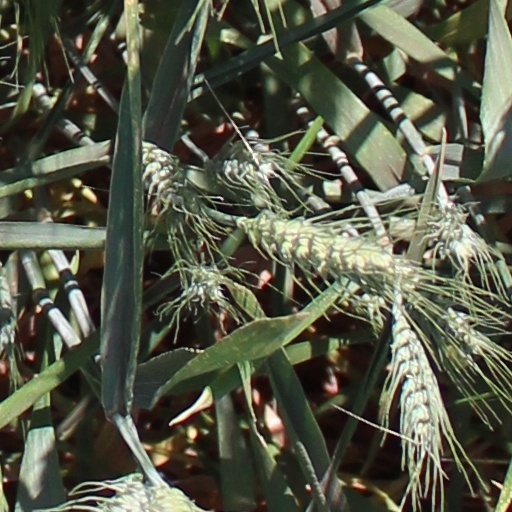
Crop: wheat